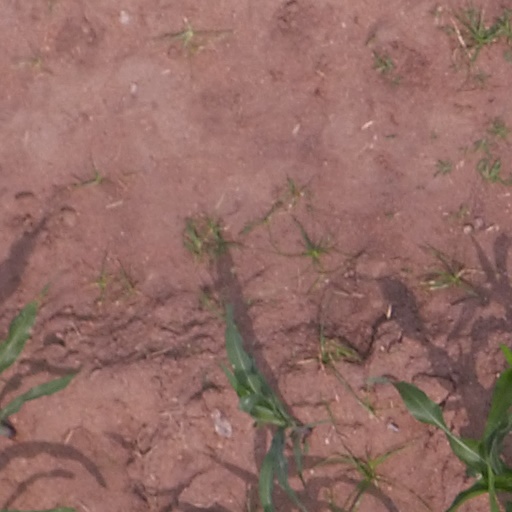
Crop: maize; corn